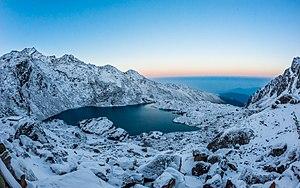
Le district de Rasuwa – en népalais : रसुवा जिल्ला – est l'un des 75 districts du Népal. Il est rattaché à la zone de la Bagmati et à la région de développement Centre. La population du district s'élevait à 43 300 habitants en 2011.